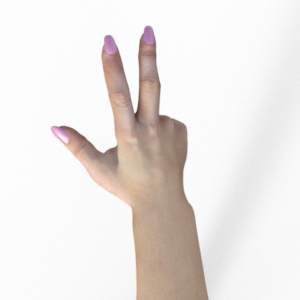
Label: scissors